Henau

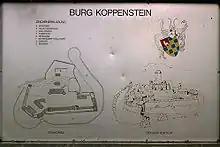
Koppenstein Castle ruin (plan and reconstruction)

The following are listed buildings or sites in Rhineland-Palatinate’s Directory of Cultural Monuments: